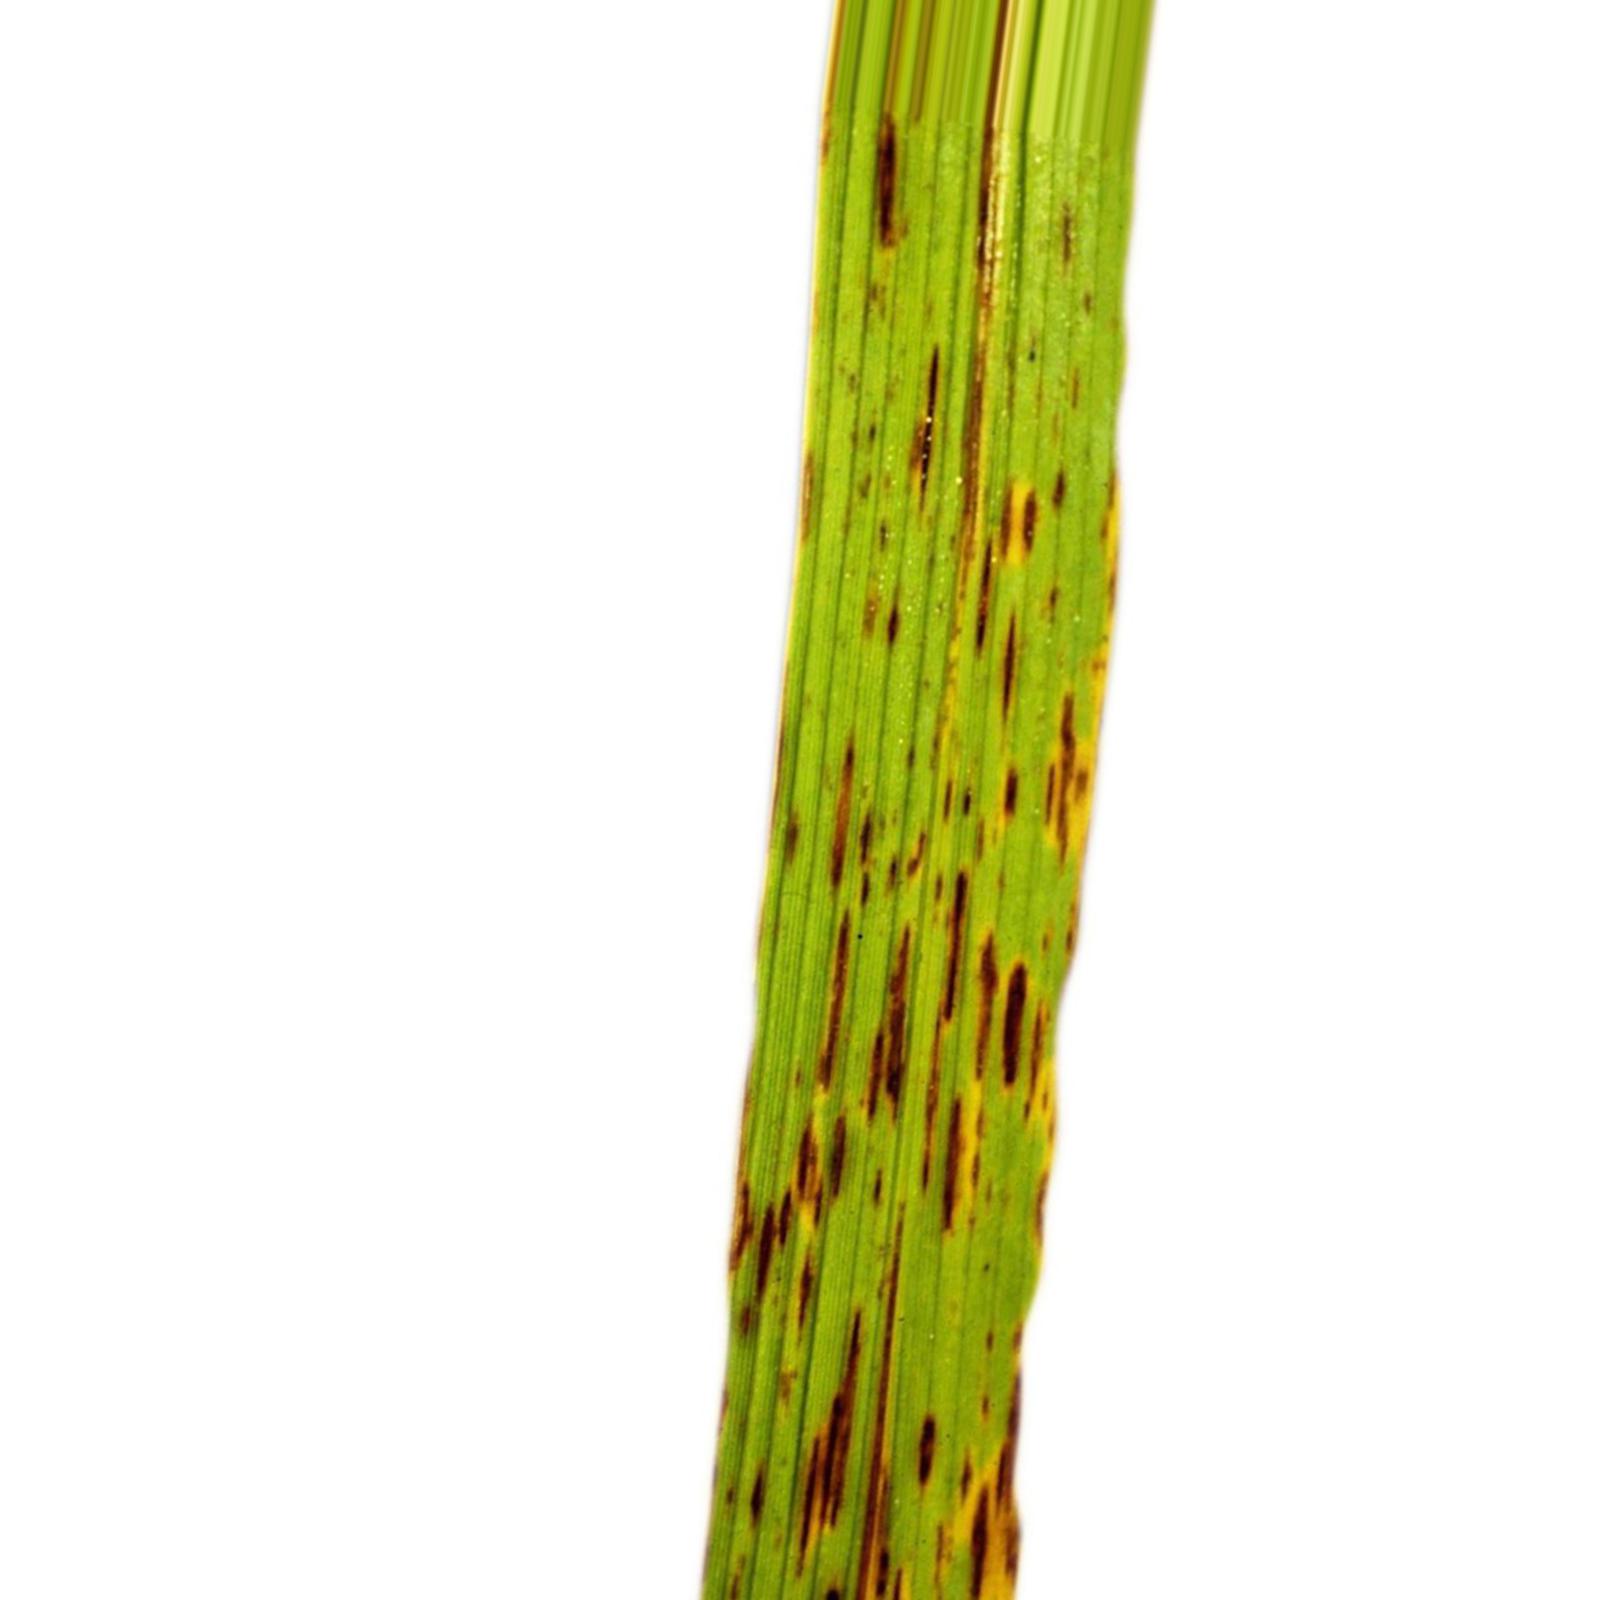
Nhãn: Bệnh Gạch Nâu ( Narrow Brown Spot )